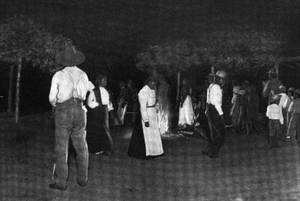
Les Yuchis sont un peuple amérindien qui vivait à l'origine dans la vallée du Tennessee et qui occupe aujourd'hui le nord-est de l'Oklahoma aux États-Unis. Ils se désignent eux-mêmes comme les Enfants du Soleil. Leur population, estimée en 2005 à environ 3 000 personnes, a beaucoup baissé au XVIIIᵉ siècle à cause des maladies importées par les Européens et des guerres contre les Cherokees.